List of birds of Connecticut

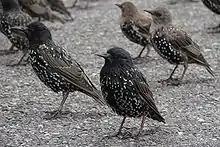
European starling

The mimids are a family of passerine birds which includes thrashers, mockingbirds, tremblers, and the New World catbirds. These birds are notable for their vocalization, especially their remarkable ability to mimic a wide variety of birds and other sounds heard outdoors. The species tend towards dull grays and browns in their appearance. Three species have been recorded in Connecticut.